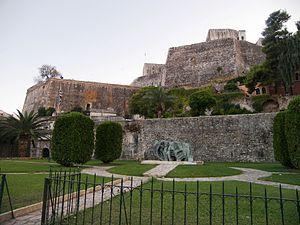
Il y a, en 2019, 18 sites inscrits au patrimoine mondial de l'UNESCO en Grèce. Parmi eux, 16 sont inscrits en fonction des critères culturels, tandis que les deux autres sont inscrits pour satisfaire aux deux critères culturels et naturels. Cinq des sites sont situés sur des îles, l'un est réparti entre les îles et le continent, les 12 restants exclusivement sur le continent. Le premier site à être inscrit au patrimoine de l'humanité est le temple d'Apollon à Bassae en 1986, le plus récent est le site archéologique de Philippes, inscrit en 2016. Il y a 14 sites supplémentaires inscrits sur la liste indicative.